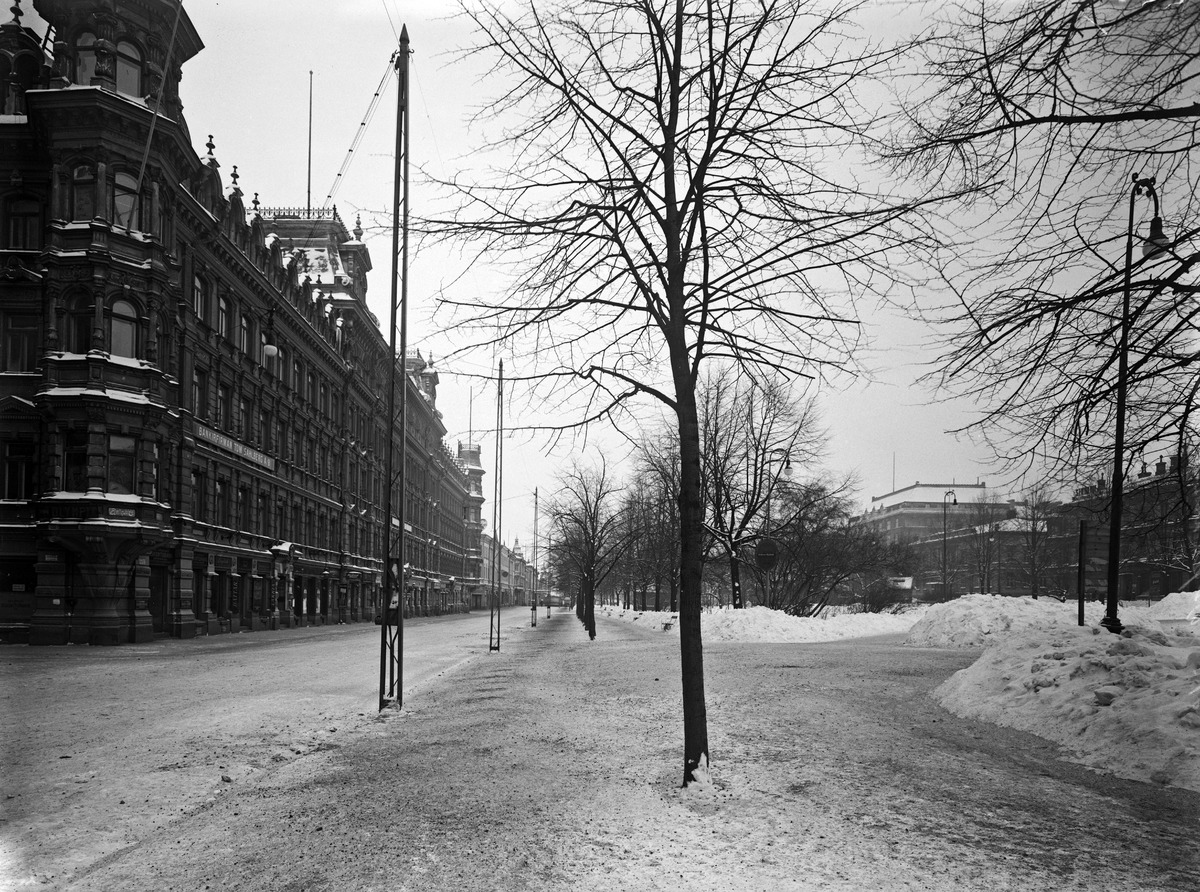
Pohjoisesplanadi 27 ja 25
sisällön kuvaus: Pohjoisesplanadi 27 ja 25. Kuva otettu jalkakäytävältä puistoalueen puolelta. Rakennukset ovat kuvassa vasemmalla puolella. mustavalkoinen
Kuvaaja: Sundström, Eric, valokuvaaja
Ajankohta: kuvausaika 1914-1919
Paikka: Suomi, Uusimaa, Helsinki, Kluuvi Helsinki, Pohjoisesplanadi 27, 25
Aiheet: Kivirakennukset, puistot, puut, kadut